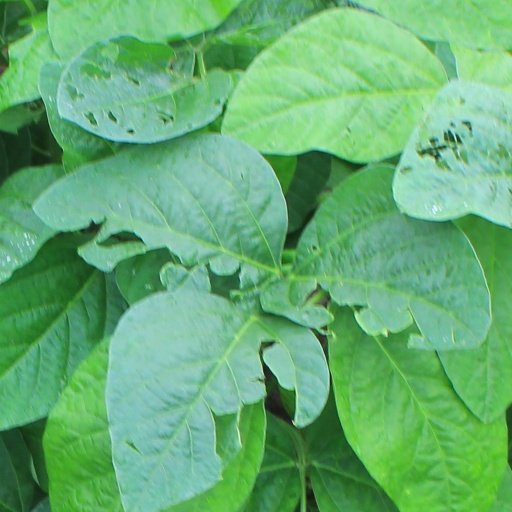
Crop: soybean